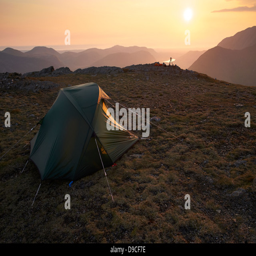
wild camping on the summit of person